Fish reproduction

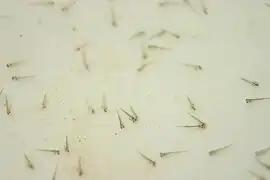
Within two or three days, the vulnerable goldfish eggs hatch into larvae, and rapidly develop into fry

Goldfish, like all cyprinids, are egg-layers. They usually start breeding after a significant temperature change, often in spring. Males chase females, prompting them to release their eggs by bumping and nudging them. As the female goldfish spawns her eggs, the male goldfish stays close behind fertilizing them. Their eggs are adhesive and attach to aquatic vegetation. The eggs hatch within 48 to 72 hours. Within a week or so, the fry begins to assume its final shape, although a year may pass before they develop a mature goldfish colour; until then they are a metallic brown like their wild ancestors. In their first weeks of life, the fry grow quickly—an adaptation born of the high risk of getting devoured by the adult goldfish.